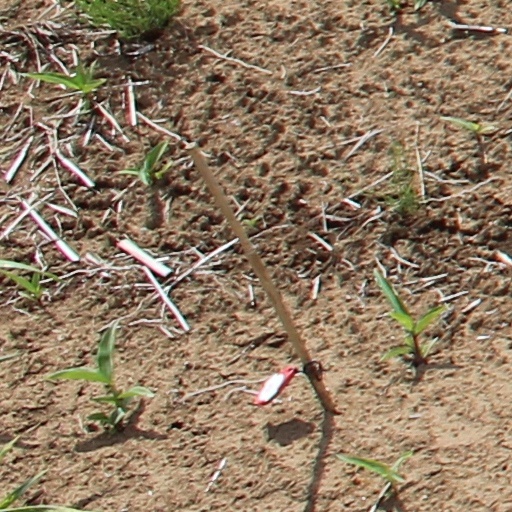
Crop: wheat